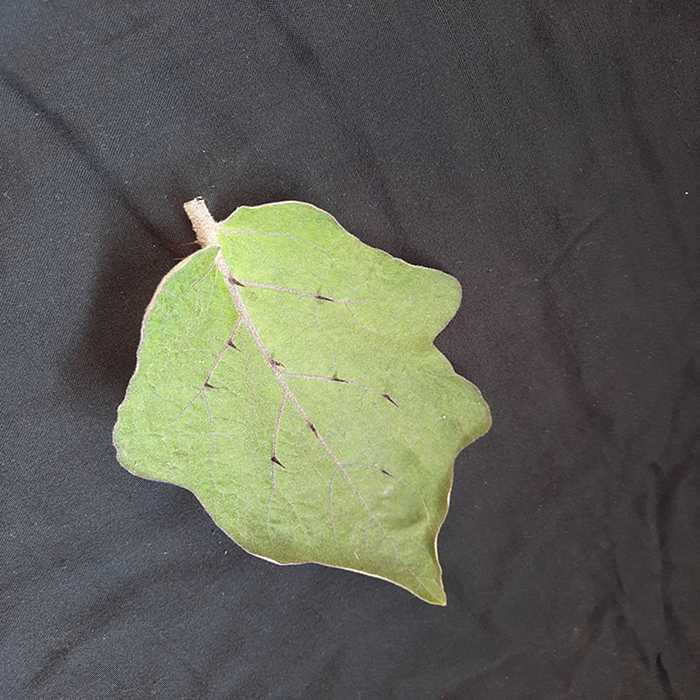
Plant: Eggplant
Label: Eggplant fresh leaf